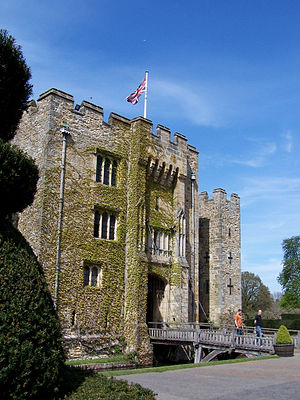
Hever Castle
Hever Castle.
Hever Castle er et slot i landsbyen Hever nær Edenbridge i Kent omtrent 48 km sydøst for London, England. Slottet begyndte som en herregård i 1200-tallet. Fra 1462 til 1539 var det hovedsædet for Boleyn-familien, oprindeligt 'Bullen'-familien.